Shirley Bassey

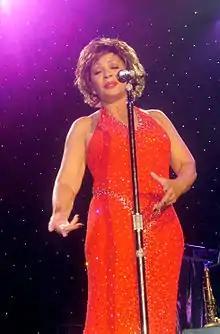
Bassey at Wembley Arena in 2006

Bassey recorded a series of successful albums on the United Artists label, including: "Something Else" (1971); "And I Love You So" (1972); "I Capricorn" (1972); "Never Never Never" (1973); "Good, Bad but Beautiful" (1975); "Love, Life and Feelings" (1976); "You Take My Heart Away" (1977) and "Yesterdays" (1978). Additionally, two of Bassey's earlier LPs also entered the charts in the '70s: "And We Were Lovers" (1967, re-issued as "Big Spender"), and "Let's Face the Music" (1962, re-issued as "What Now My Love"). Two compilations, "The Shirley Bassey Singles Album" (1975) and "25th Anniversary Album" (1978), both made the top three of the UK charts: "The Shirley Bassey Singles Album", her highest-charting album, reached number two and earned a gold disc, and the "25th Anniversary Album" eventually went platinum.